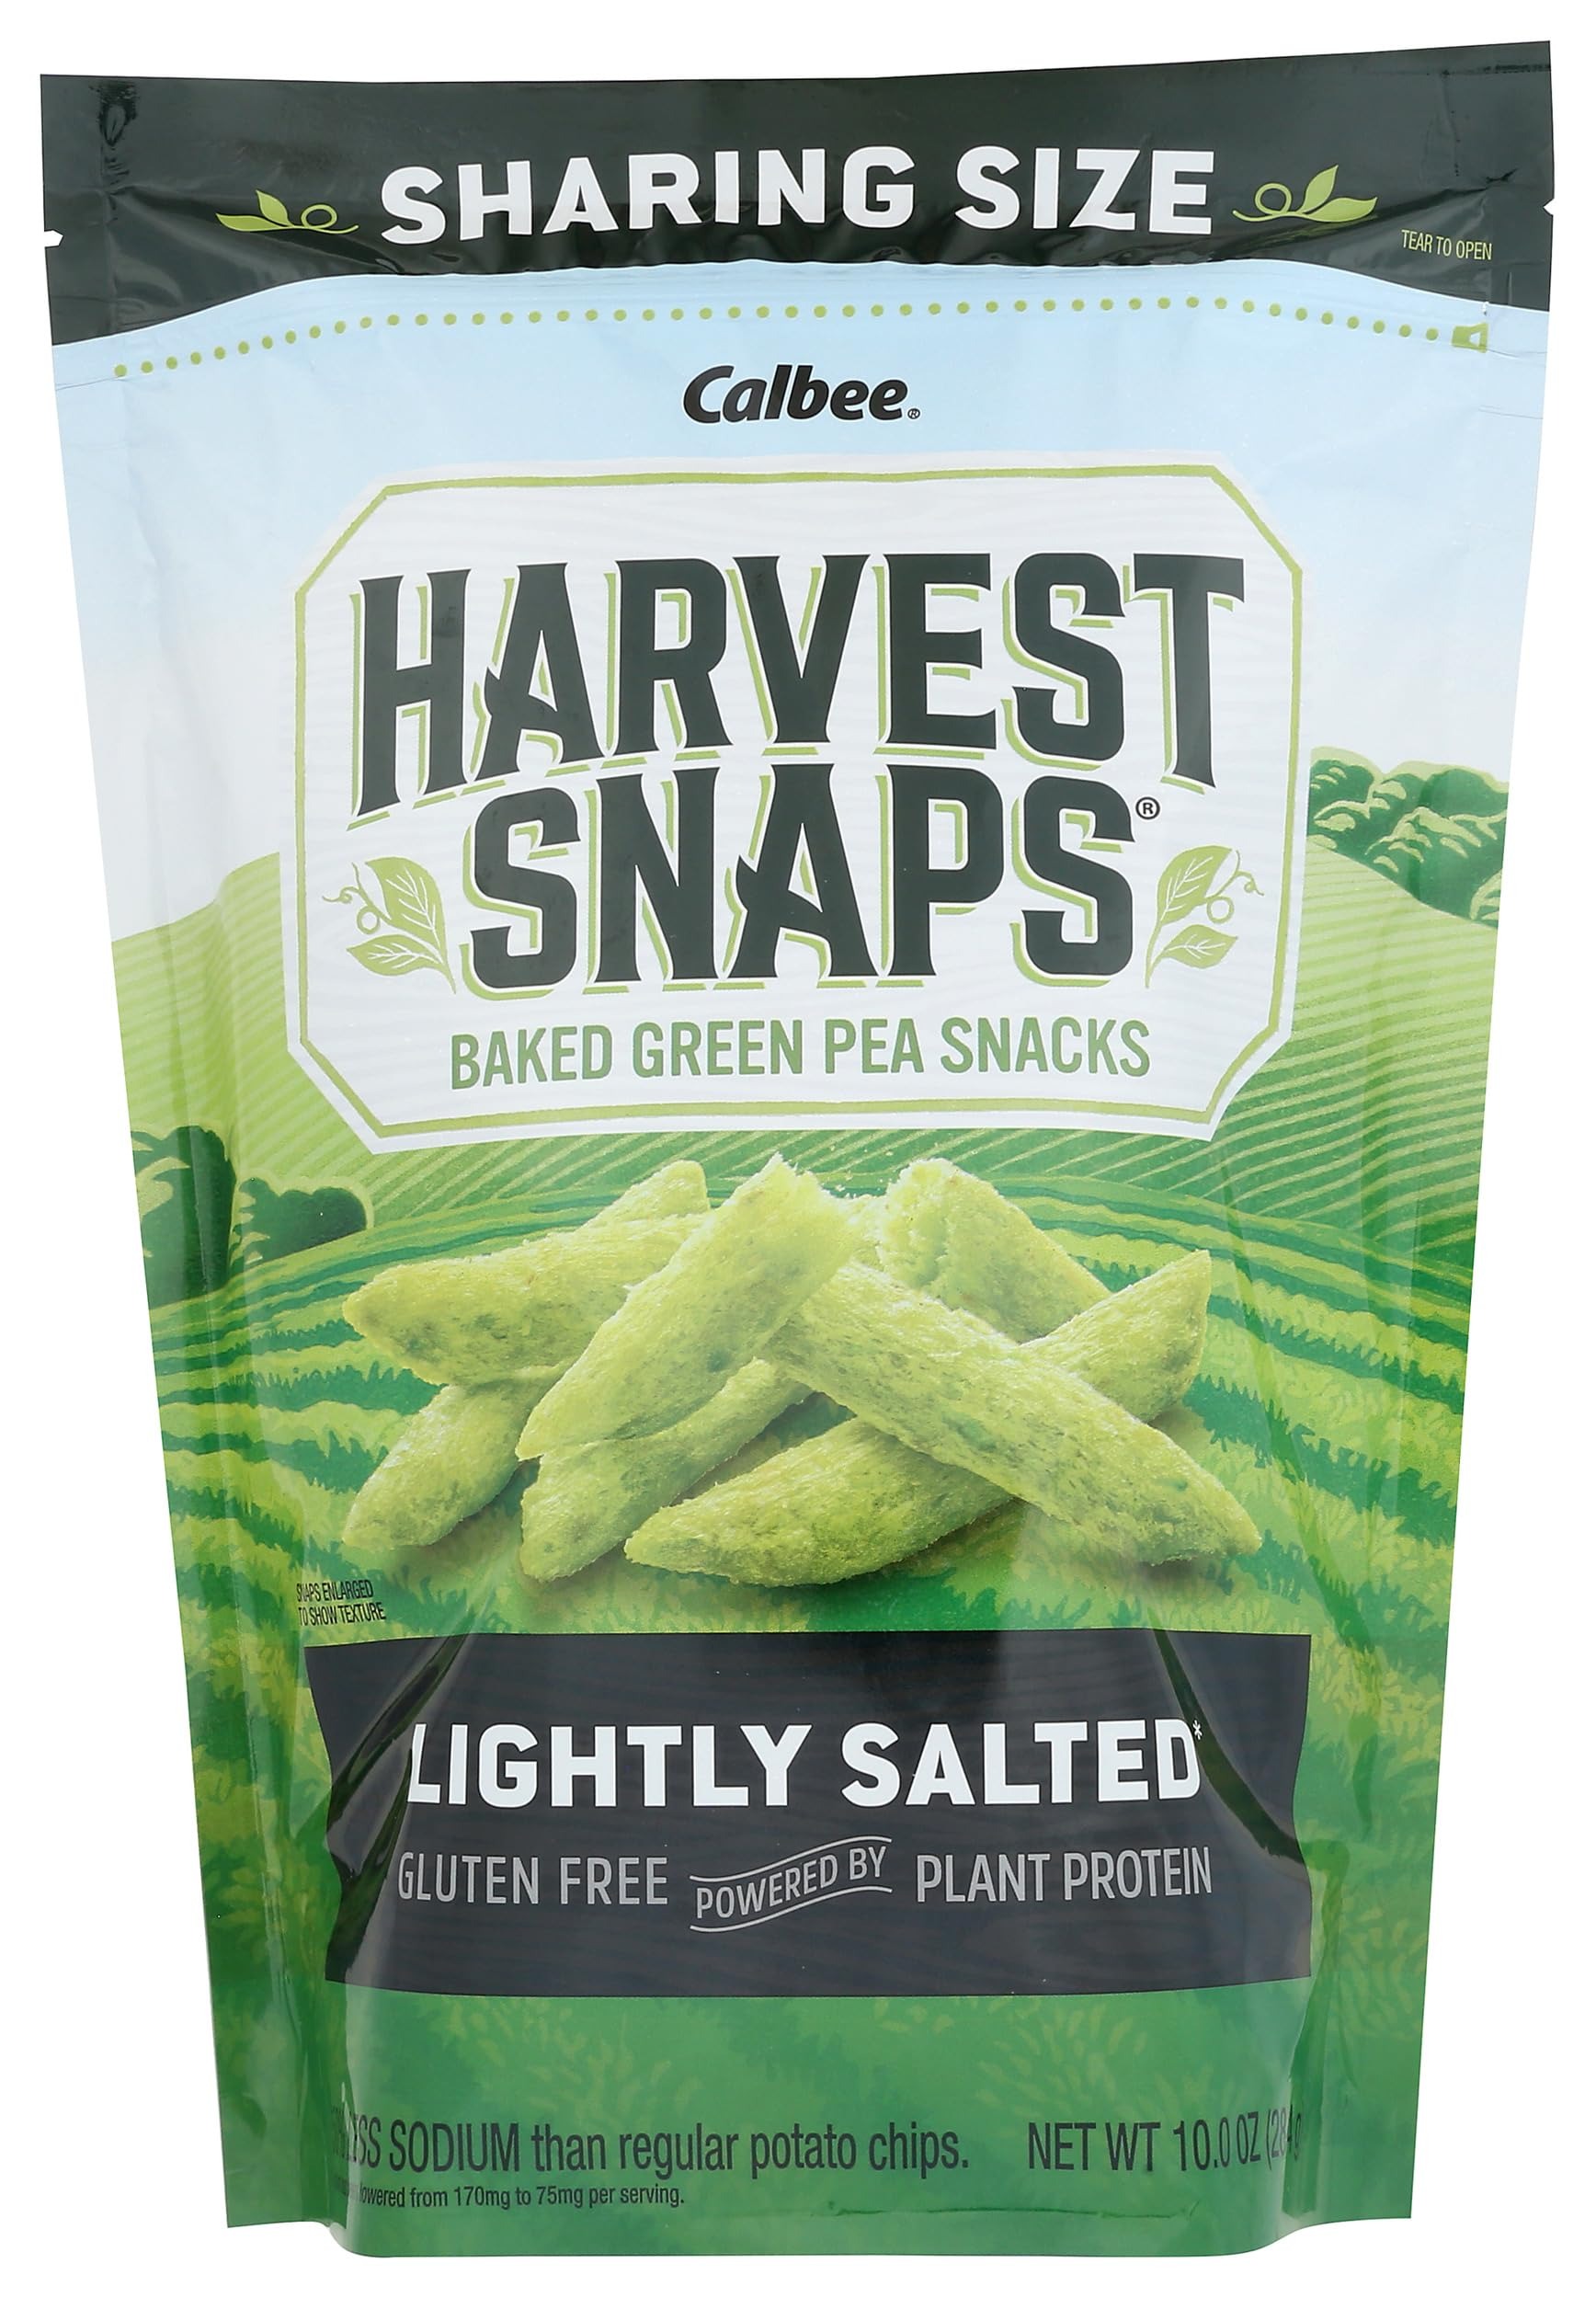
Item Name: CALBEE Lightly Salted Harvest Snaps, 10 OZ
Bullet Point 1: No hydrogenated fats or high fructose corn syrup allowed in any food
Bullet Point 2: No bleached or bromated flour
Bullet Point 3: No synthetic nitrates or nitrites
Product Description: Candy Snacks
Value: 10.0
Unit: Ounce

Price: 2.99